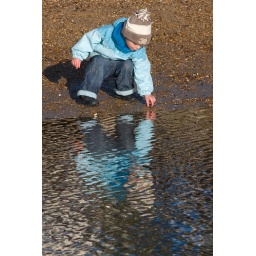
The reflection in the water caught my eye when I saw this boy playing with the stones.